Methodism

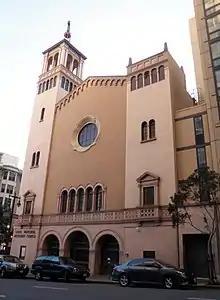
Founded as a Methodist congregation, Glide Memorial Church has served as a counter-culture rallying point and has been identified as a liberal church.

Methodist and Wesleyan traditions in the Philippines are shared by three of the largest mainline Protestant churches in the country: The United Methodist Church in the Philippines, "Iglesia Evangelica Metodista En Las Islas Filipinas" ("Evangelical Methodist Church in the Philippine Islands", abbreviated IEMELIF), and The United Church of Christ in the Philippines. There are also evangelical Protestant churches in the country of the Methodist tradition like the Wesleyan Church of the Philippines, the Free Methodist Church of the Philippines, and the Church of the Nazarene. There are also the IEMELIF Reform Movement (IRM), The Wesleyan (Pilgrim Holiness) Church of the Philippines, the Philippine Bible Methodist Church, Incorporated, the Pentecostal Free Methodist Church, Incorporated, the Fundamental Christian Methodist Church, The Reformed Methodist Church, Incorporated, The Methodist Church of the Living Bread, Incorporated, and the Wesley Evangelical Methodist Church & Mission, Incorporated.